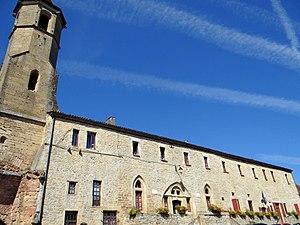
Belvès - La mairie et le clocher de l'ancien couvent des cordeliers
Le couvent des Frères Prêcheurs est un couvent fondé en 1324 à Belvès, dans le département de la Dordogne.